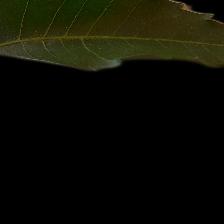
Plant: Neem